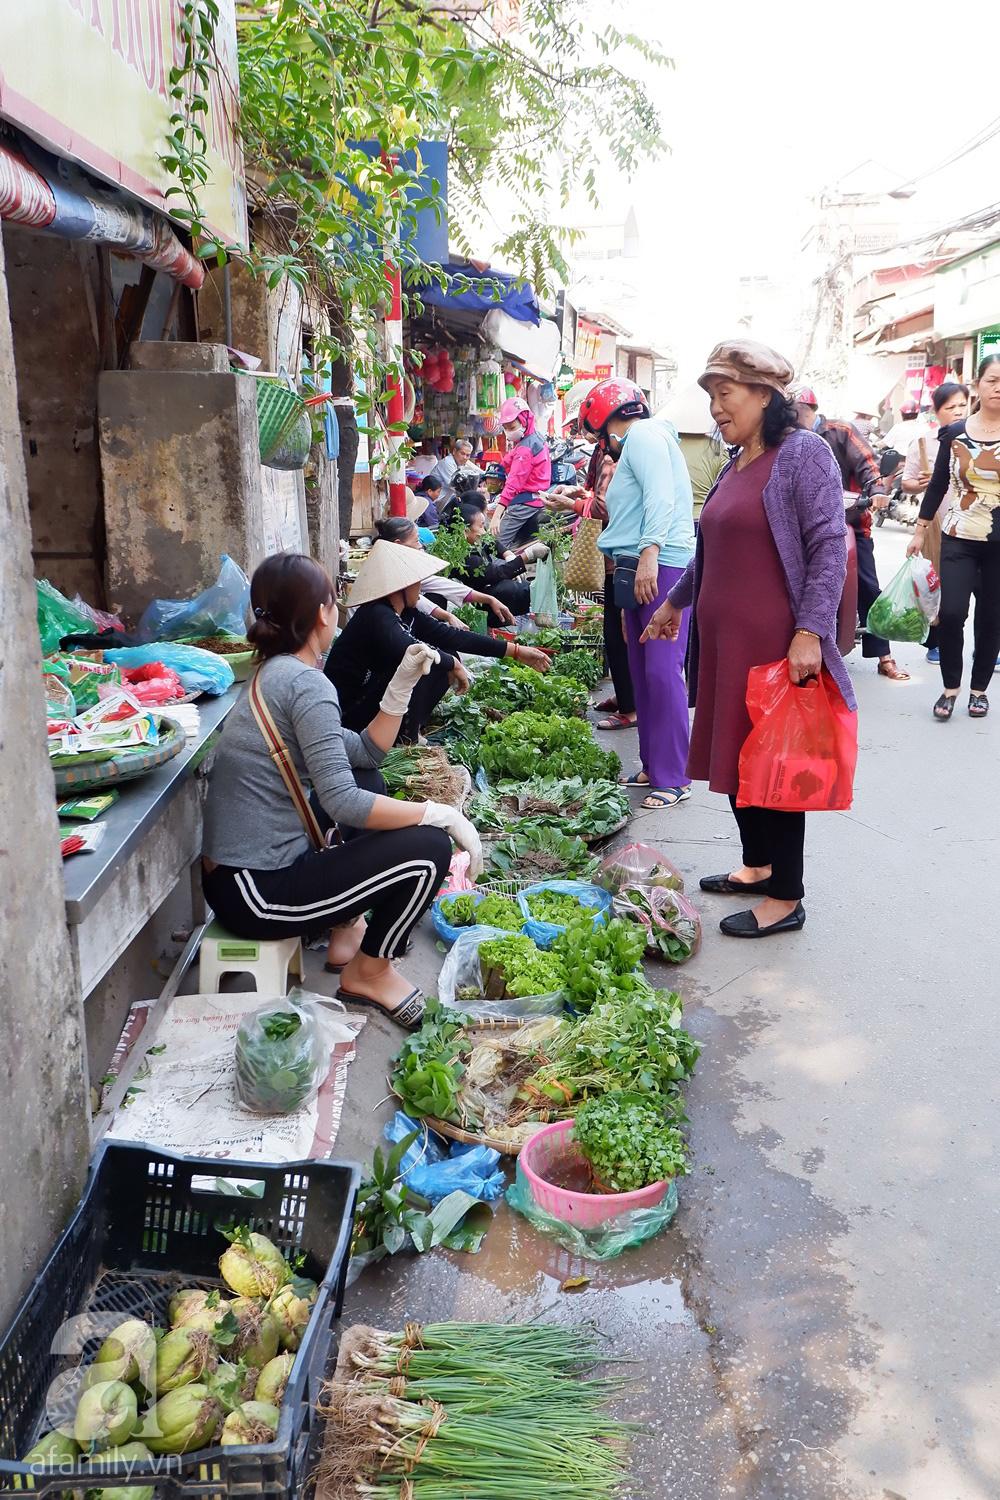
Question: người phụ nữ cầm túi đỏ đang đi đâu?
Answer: đang đi chợ